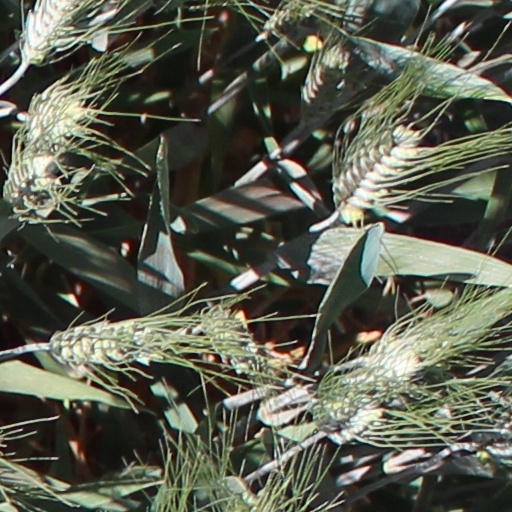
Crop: wheat